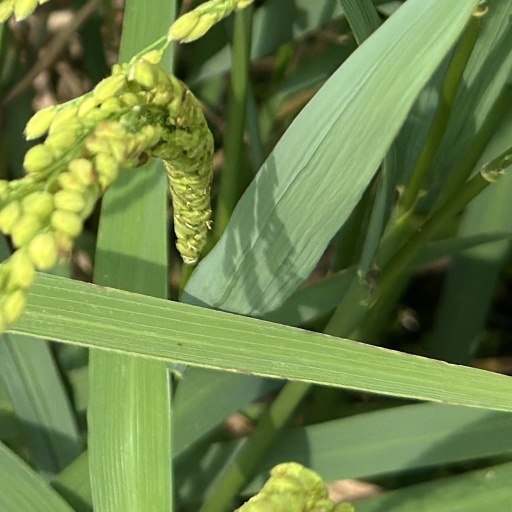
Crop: rice